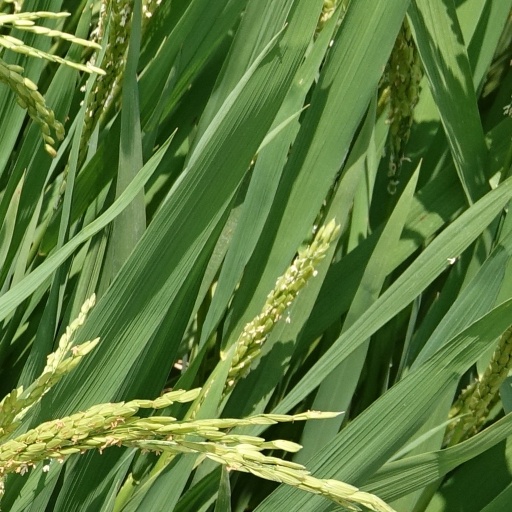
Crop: rice